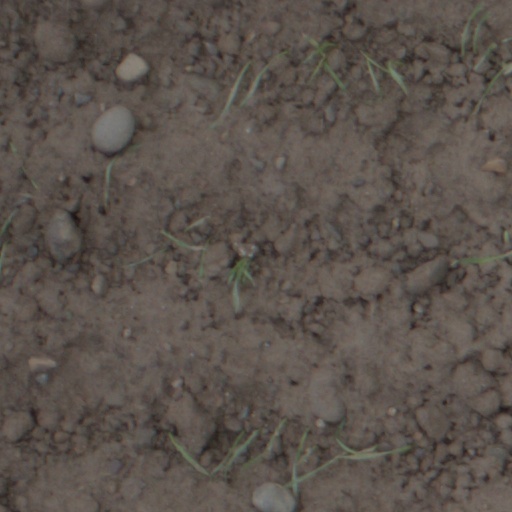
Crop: wheat